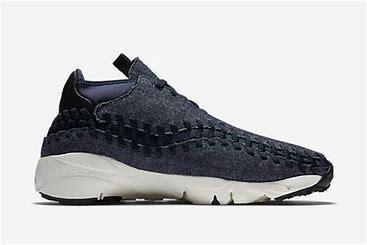
Brand: Nike
Model: Air Footscape Woven Chukka